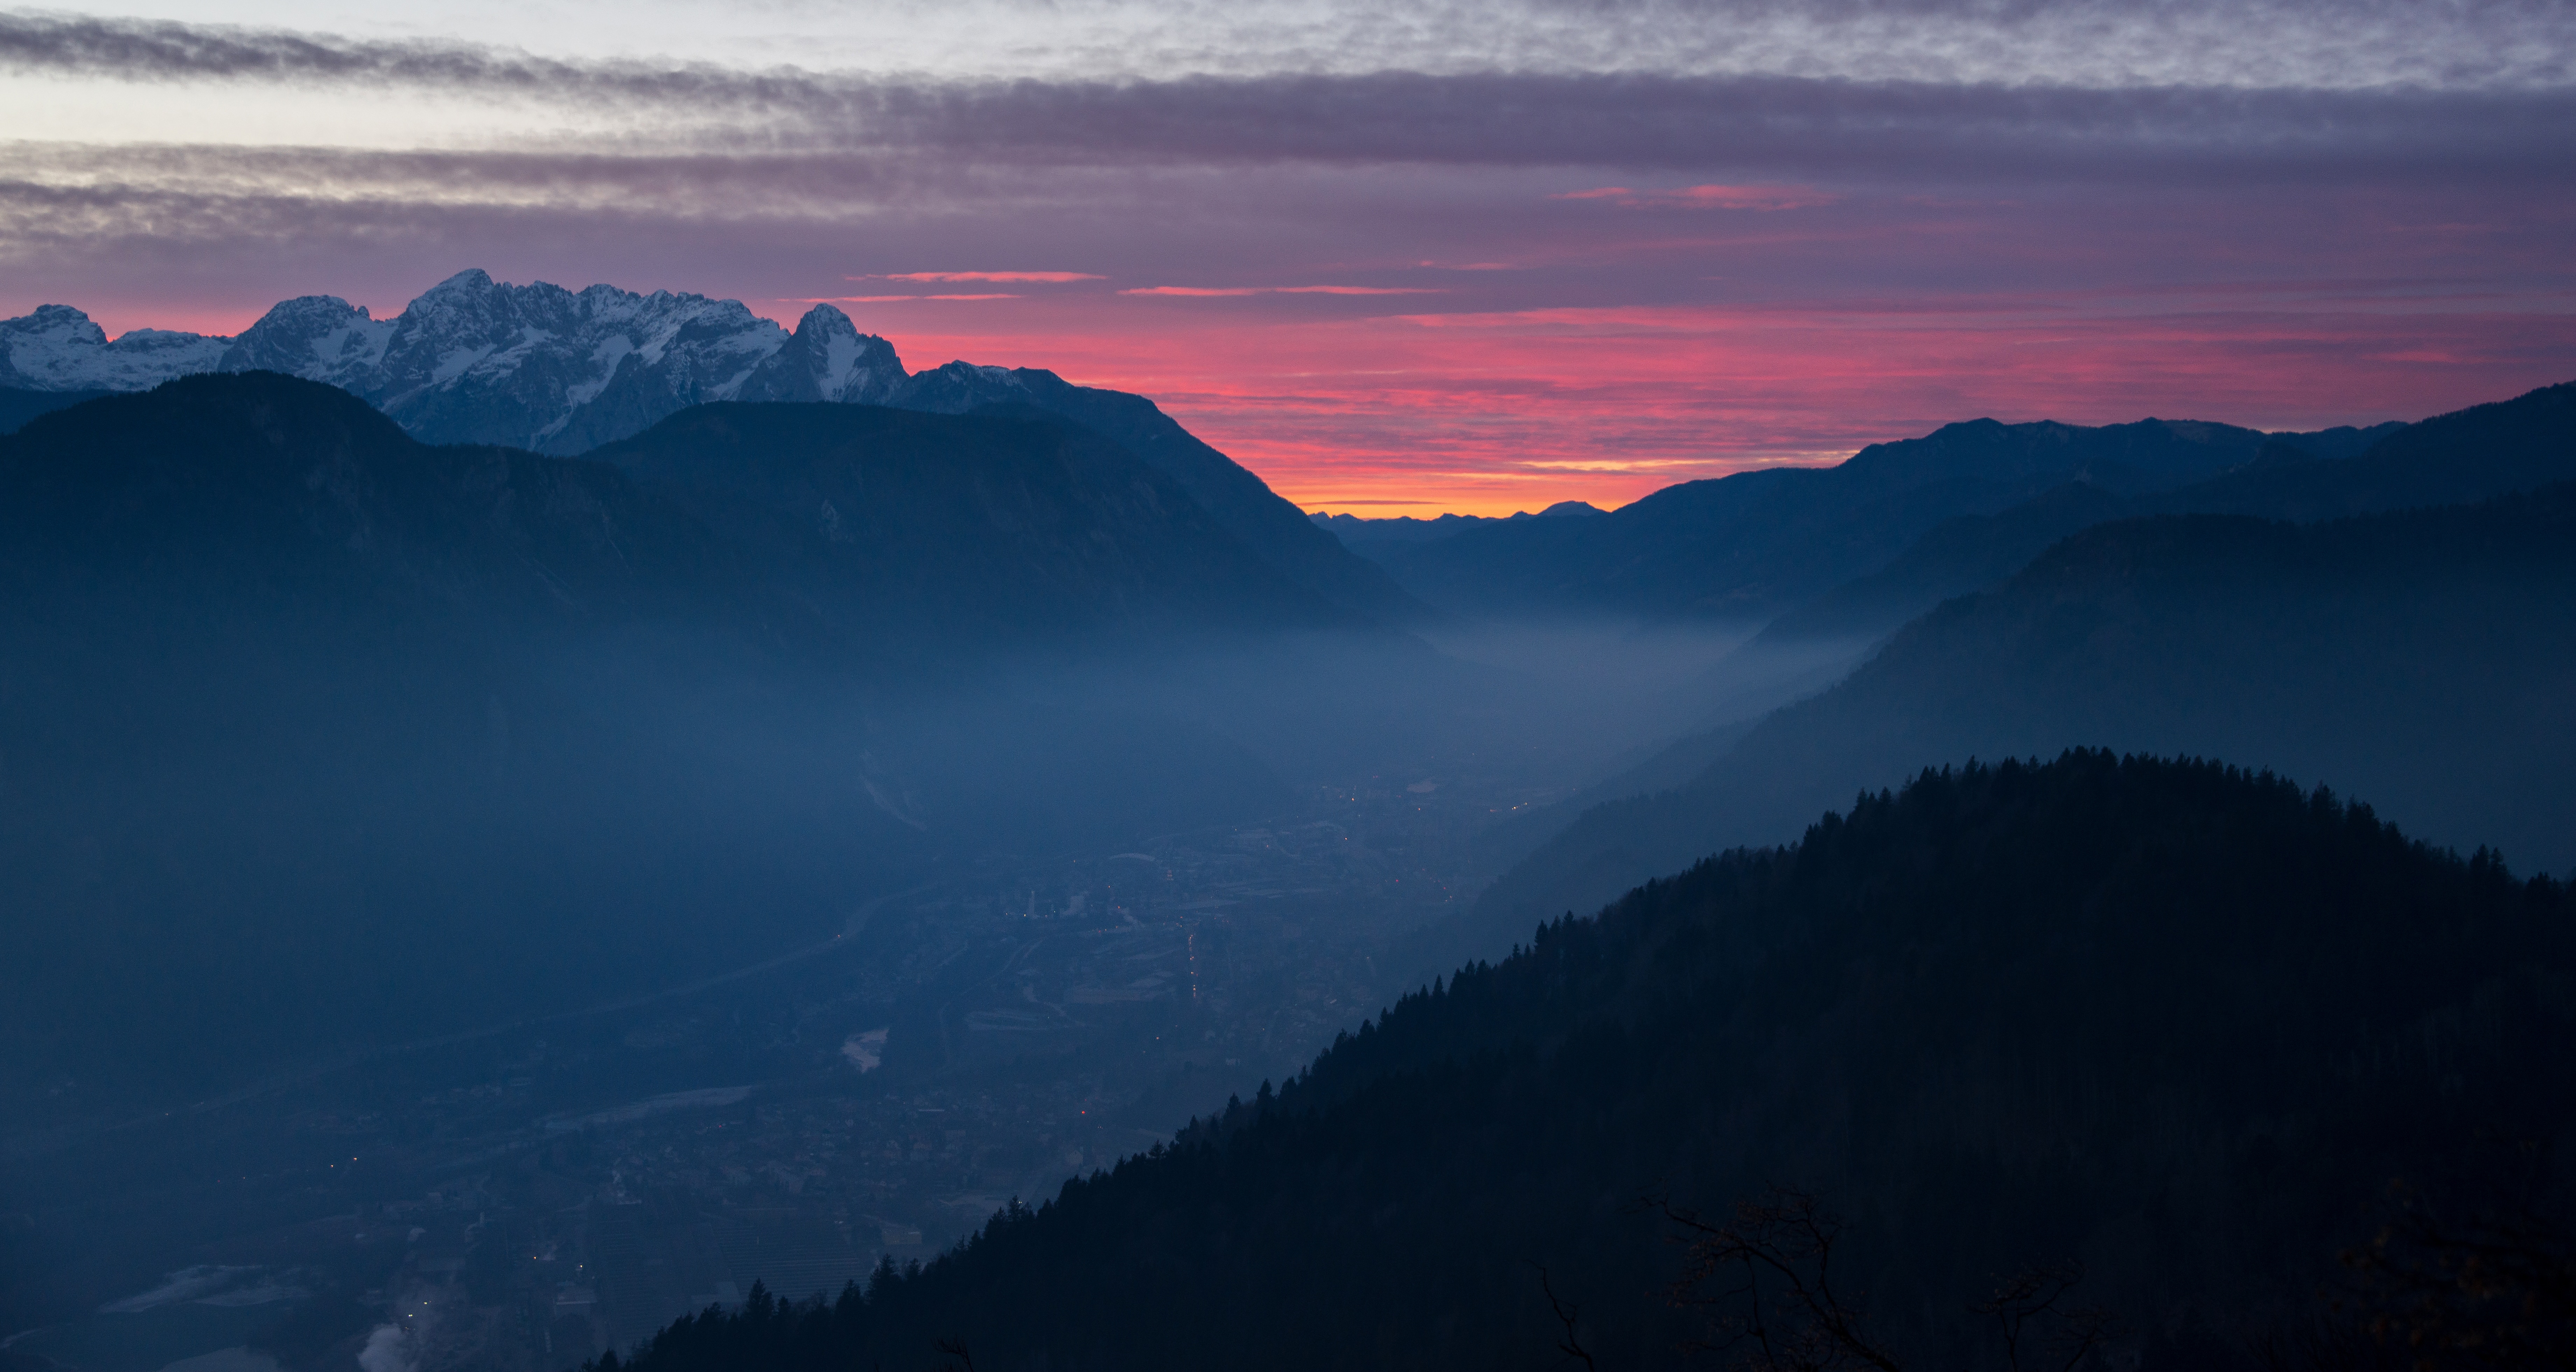
wilderness, mountain, cloud, sunrise, sunset, mist, morning, hill, dawn, mountain range, dusk, evening, ridge, summit, alps, plateau, landform, geographical feature, atmospheric phenomenon, mountainous landforms